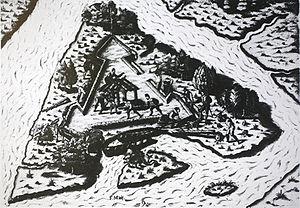
Les premiers éléments de l'histoire de la Floride remontent à plus de 12 000 ans, lorsque les premiers Amérindiens peuplèrent la région. Elle fut découverte par l’Espagnol Juan Ponce de León en 1513 et baptisée. Enjeu des puissances coloniales, elle passa successivement sous la souveraineté de l'Espagne et de la Grande-Bretagne. Elle devint un territoire puis un État américain.
Fort Caroline est un fort français construit dans la première colonie française sur l'actuel territoire des États-Unis. Fondée, en 1564, par René de Goulaine de Laudonnière en lien avec l'expédition de Jean Ribault mandatée par Gaspard II de Coligny, sur le Saint Johns à l'emplacement de l'actuelle cité de Jacksonville en Floride. La colonie de la Floride française ne vécut que quelques années avant d'être détruite par les Espagnols. Depuis les années 1950, un Mémorial national y a été établi, comprenant une reproduction à échelle réduite du fort et un petit musée pour les visiteurs. Le site est géré en association avec le Timucuan Ecological and Historic Preserve. Comme pour tous les lieux historiques administrés par le National Park Service, le mémorial est inscrit au Registre national des lieux historiques, depuis le 15 octobre 1966.
La Floride espagnole fait référence à la colonie espagnole de Floride. Les Espagnols débarquèrent sur la péninsule, en 1513, et en revendiquèrent le territoire de 1565 à 1763 puis à nouveau de 1784 à 1821. Leurs prétentions territoriales, dans les années 1560, s'étendaient, au nord, jusqu'à la Mission Santa Elena qui se trouvait sur ce que l'on nomme aujourd'hui Parris Island en Caroline du Sud, près de Port Royal.